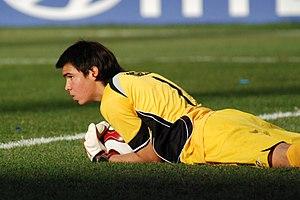
Christopher Toselli, né le 15 juin 1988 à Antofagasta, est un footballeur chilien qui joue au poste de gardien de but.